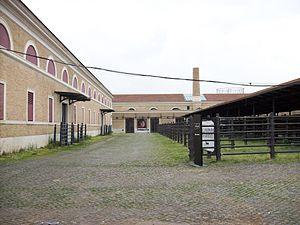
L'ancien Abattoir de Rome, ou Mattatoio Testaccio ou Campo Boario, est un ancien abattoir situé Rione Testaccio dans le sud de Rome.